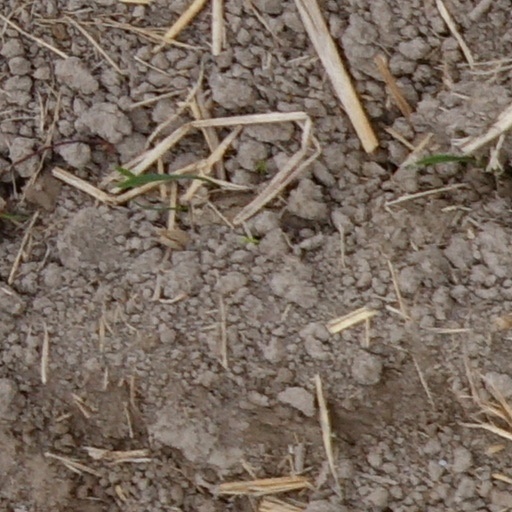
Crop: wheat